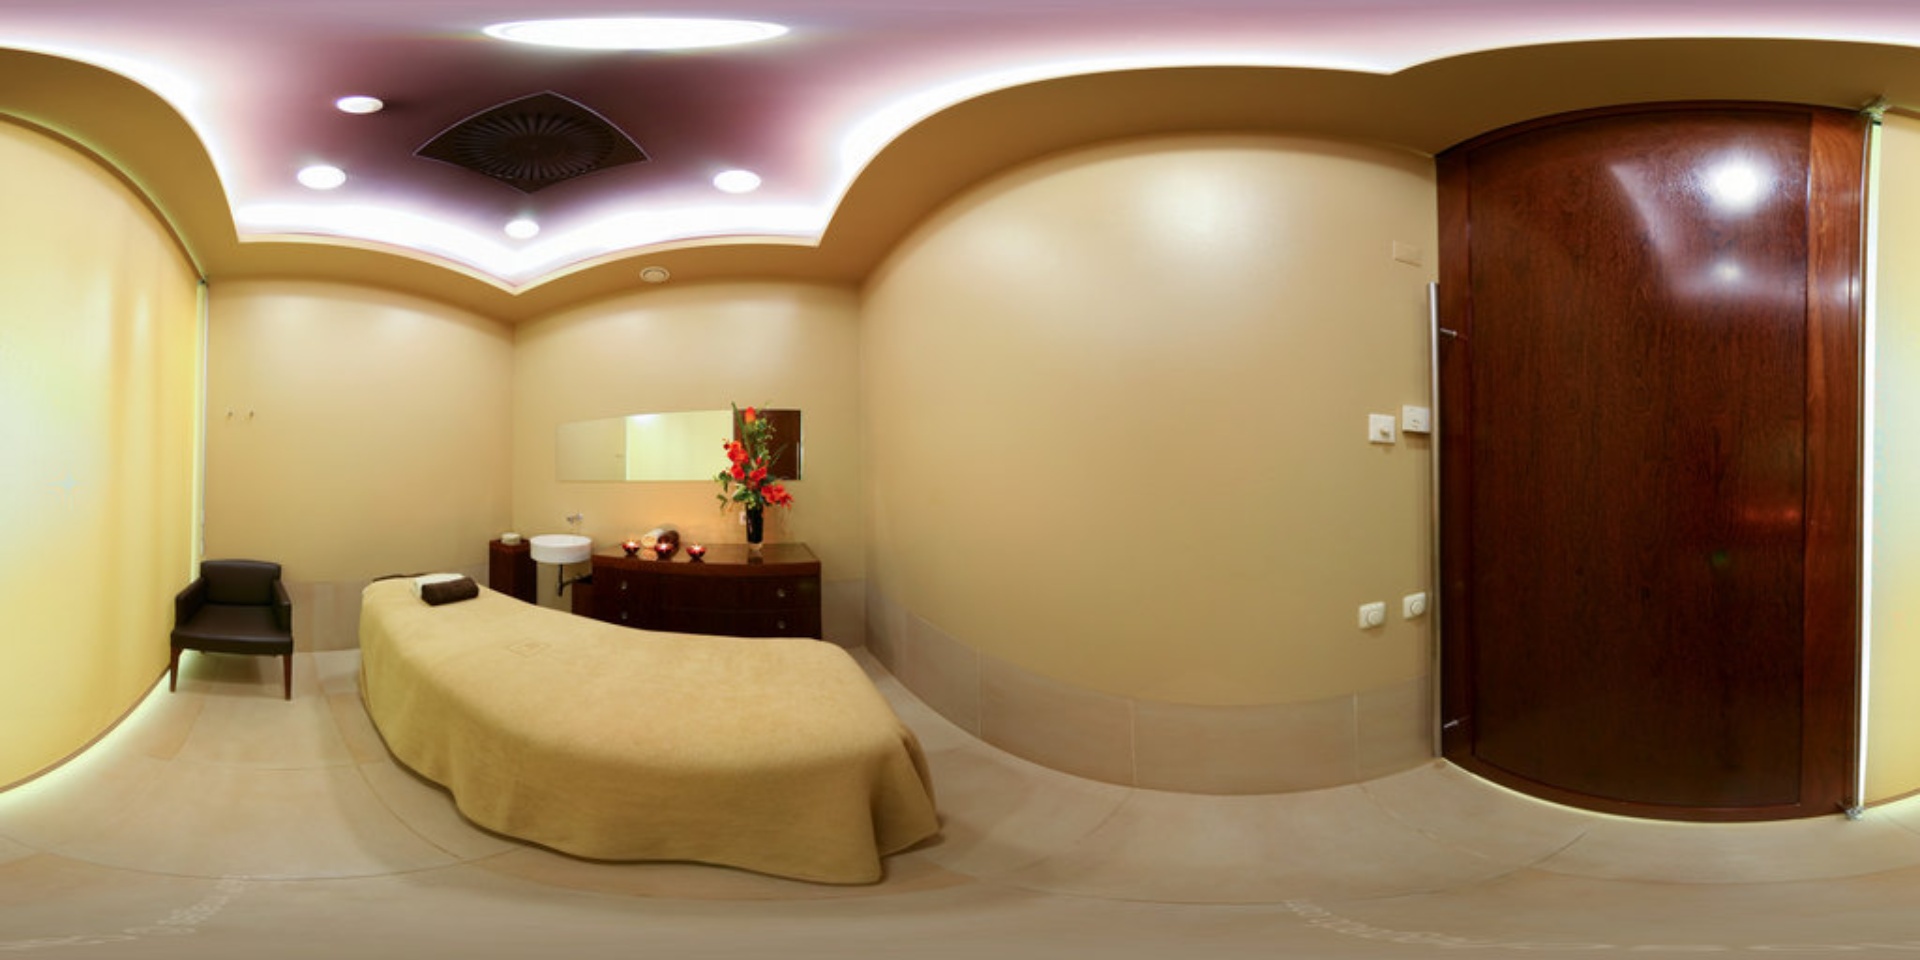
Referred object: the vase of red flowers on the dresser

Referred object: the vase of red flowers